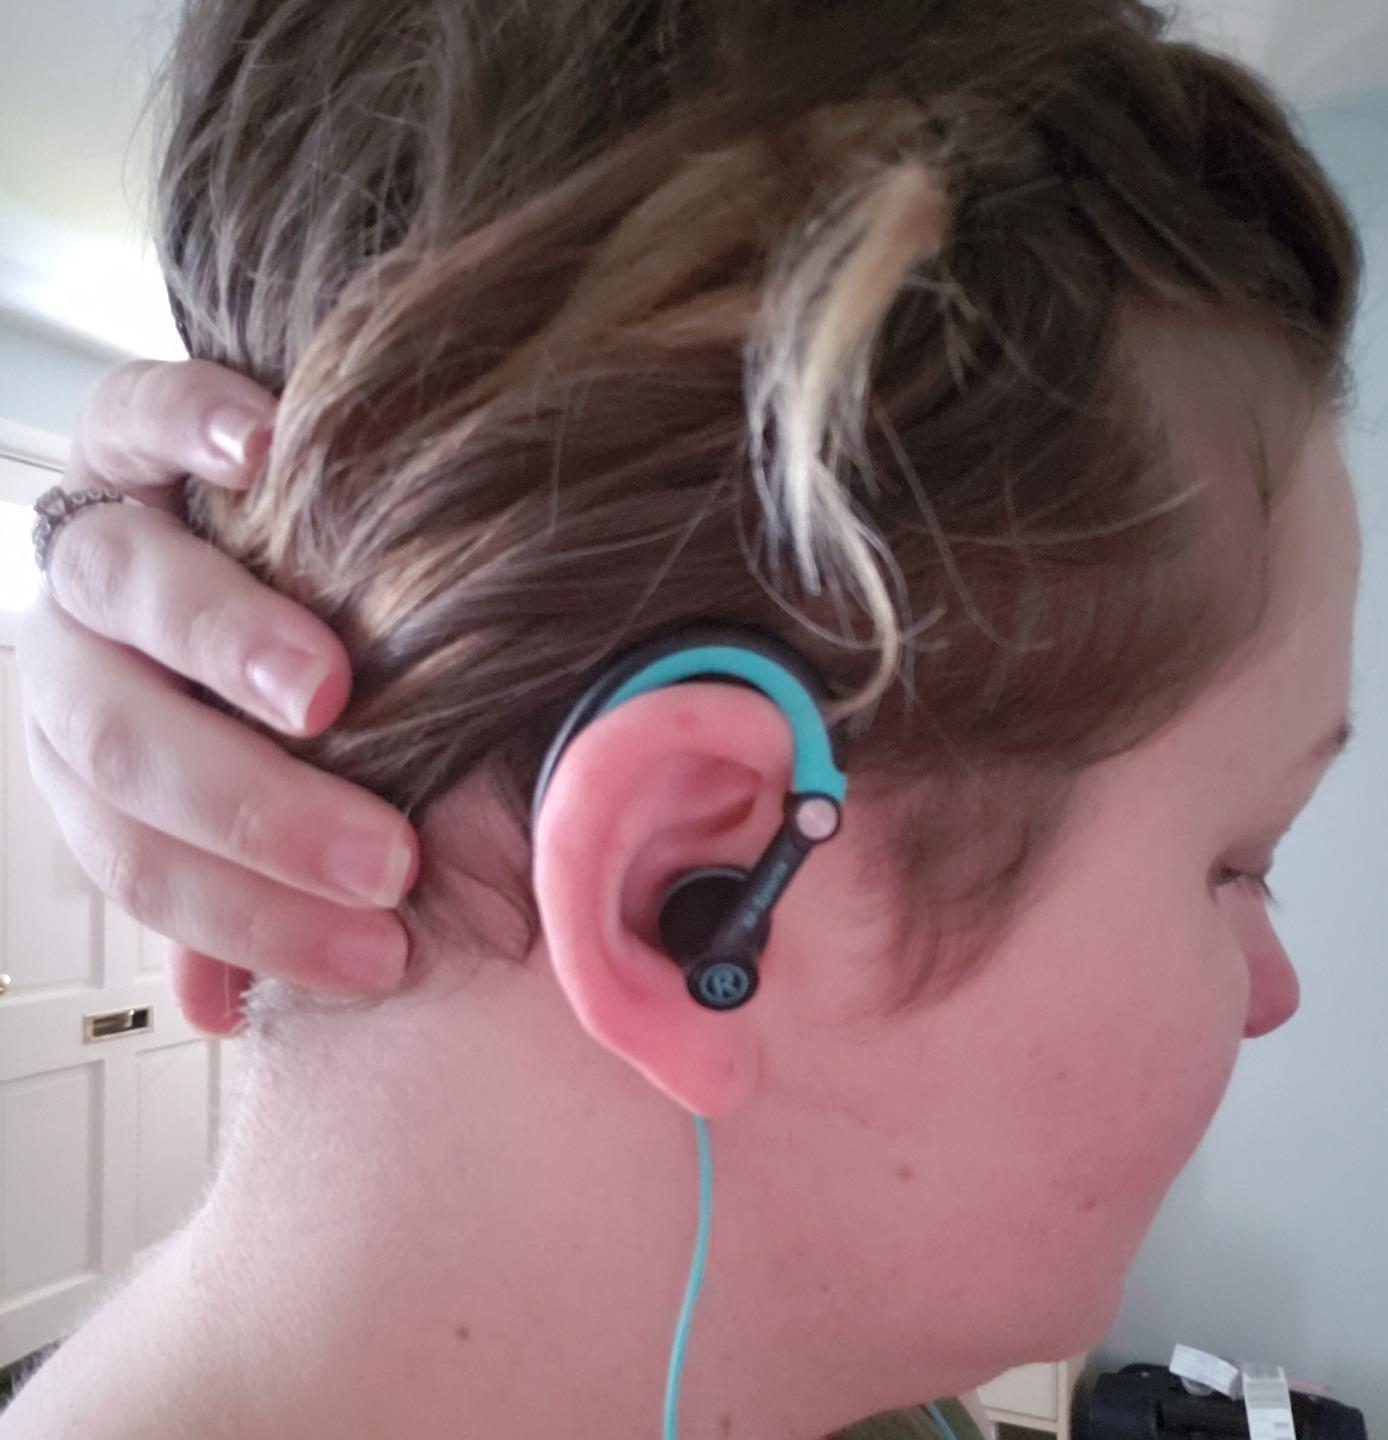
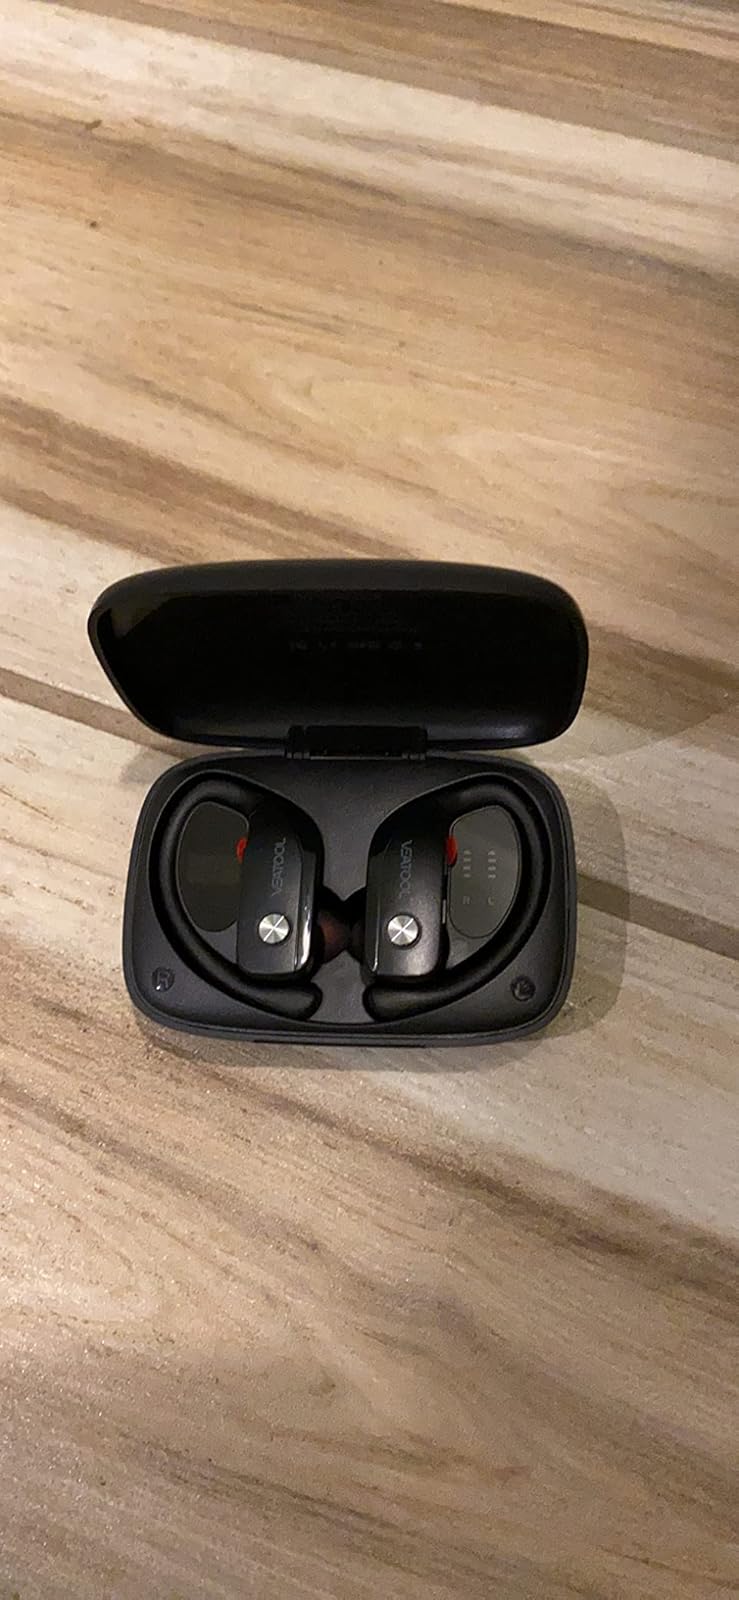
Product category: earbuds
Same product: no